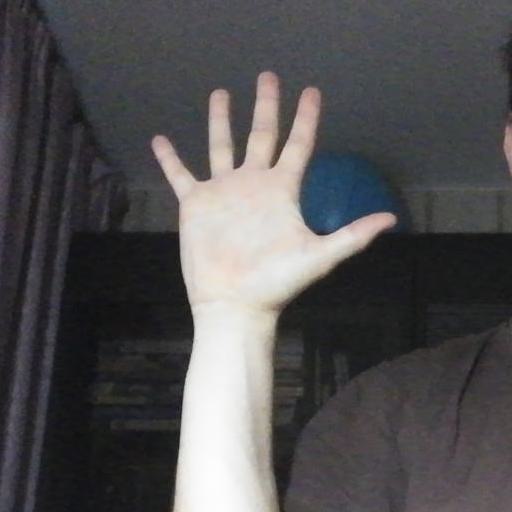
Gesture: palm